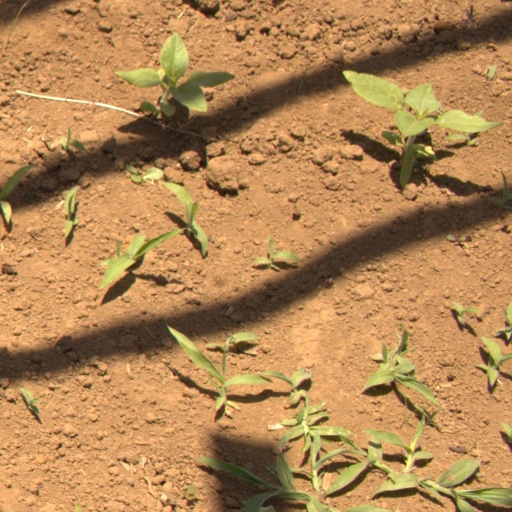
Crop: Jerusalem artichoke